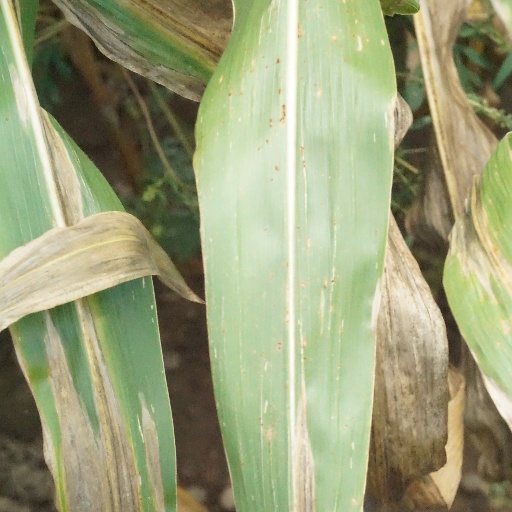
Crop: maize; corn